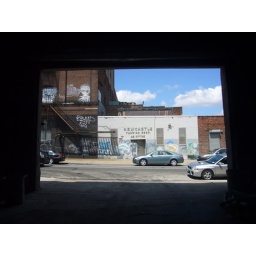
This door will be walled up, 8 new doors will be put in for proper egress